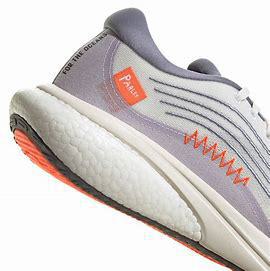
Brand: Adidas
Model: Supernova